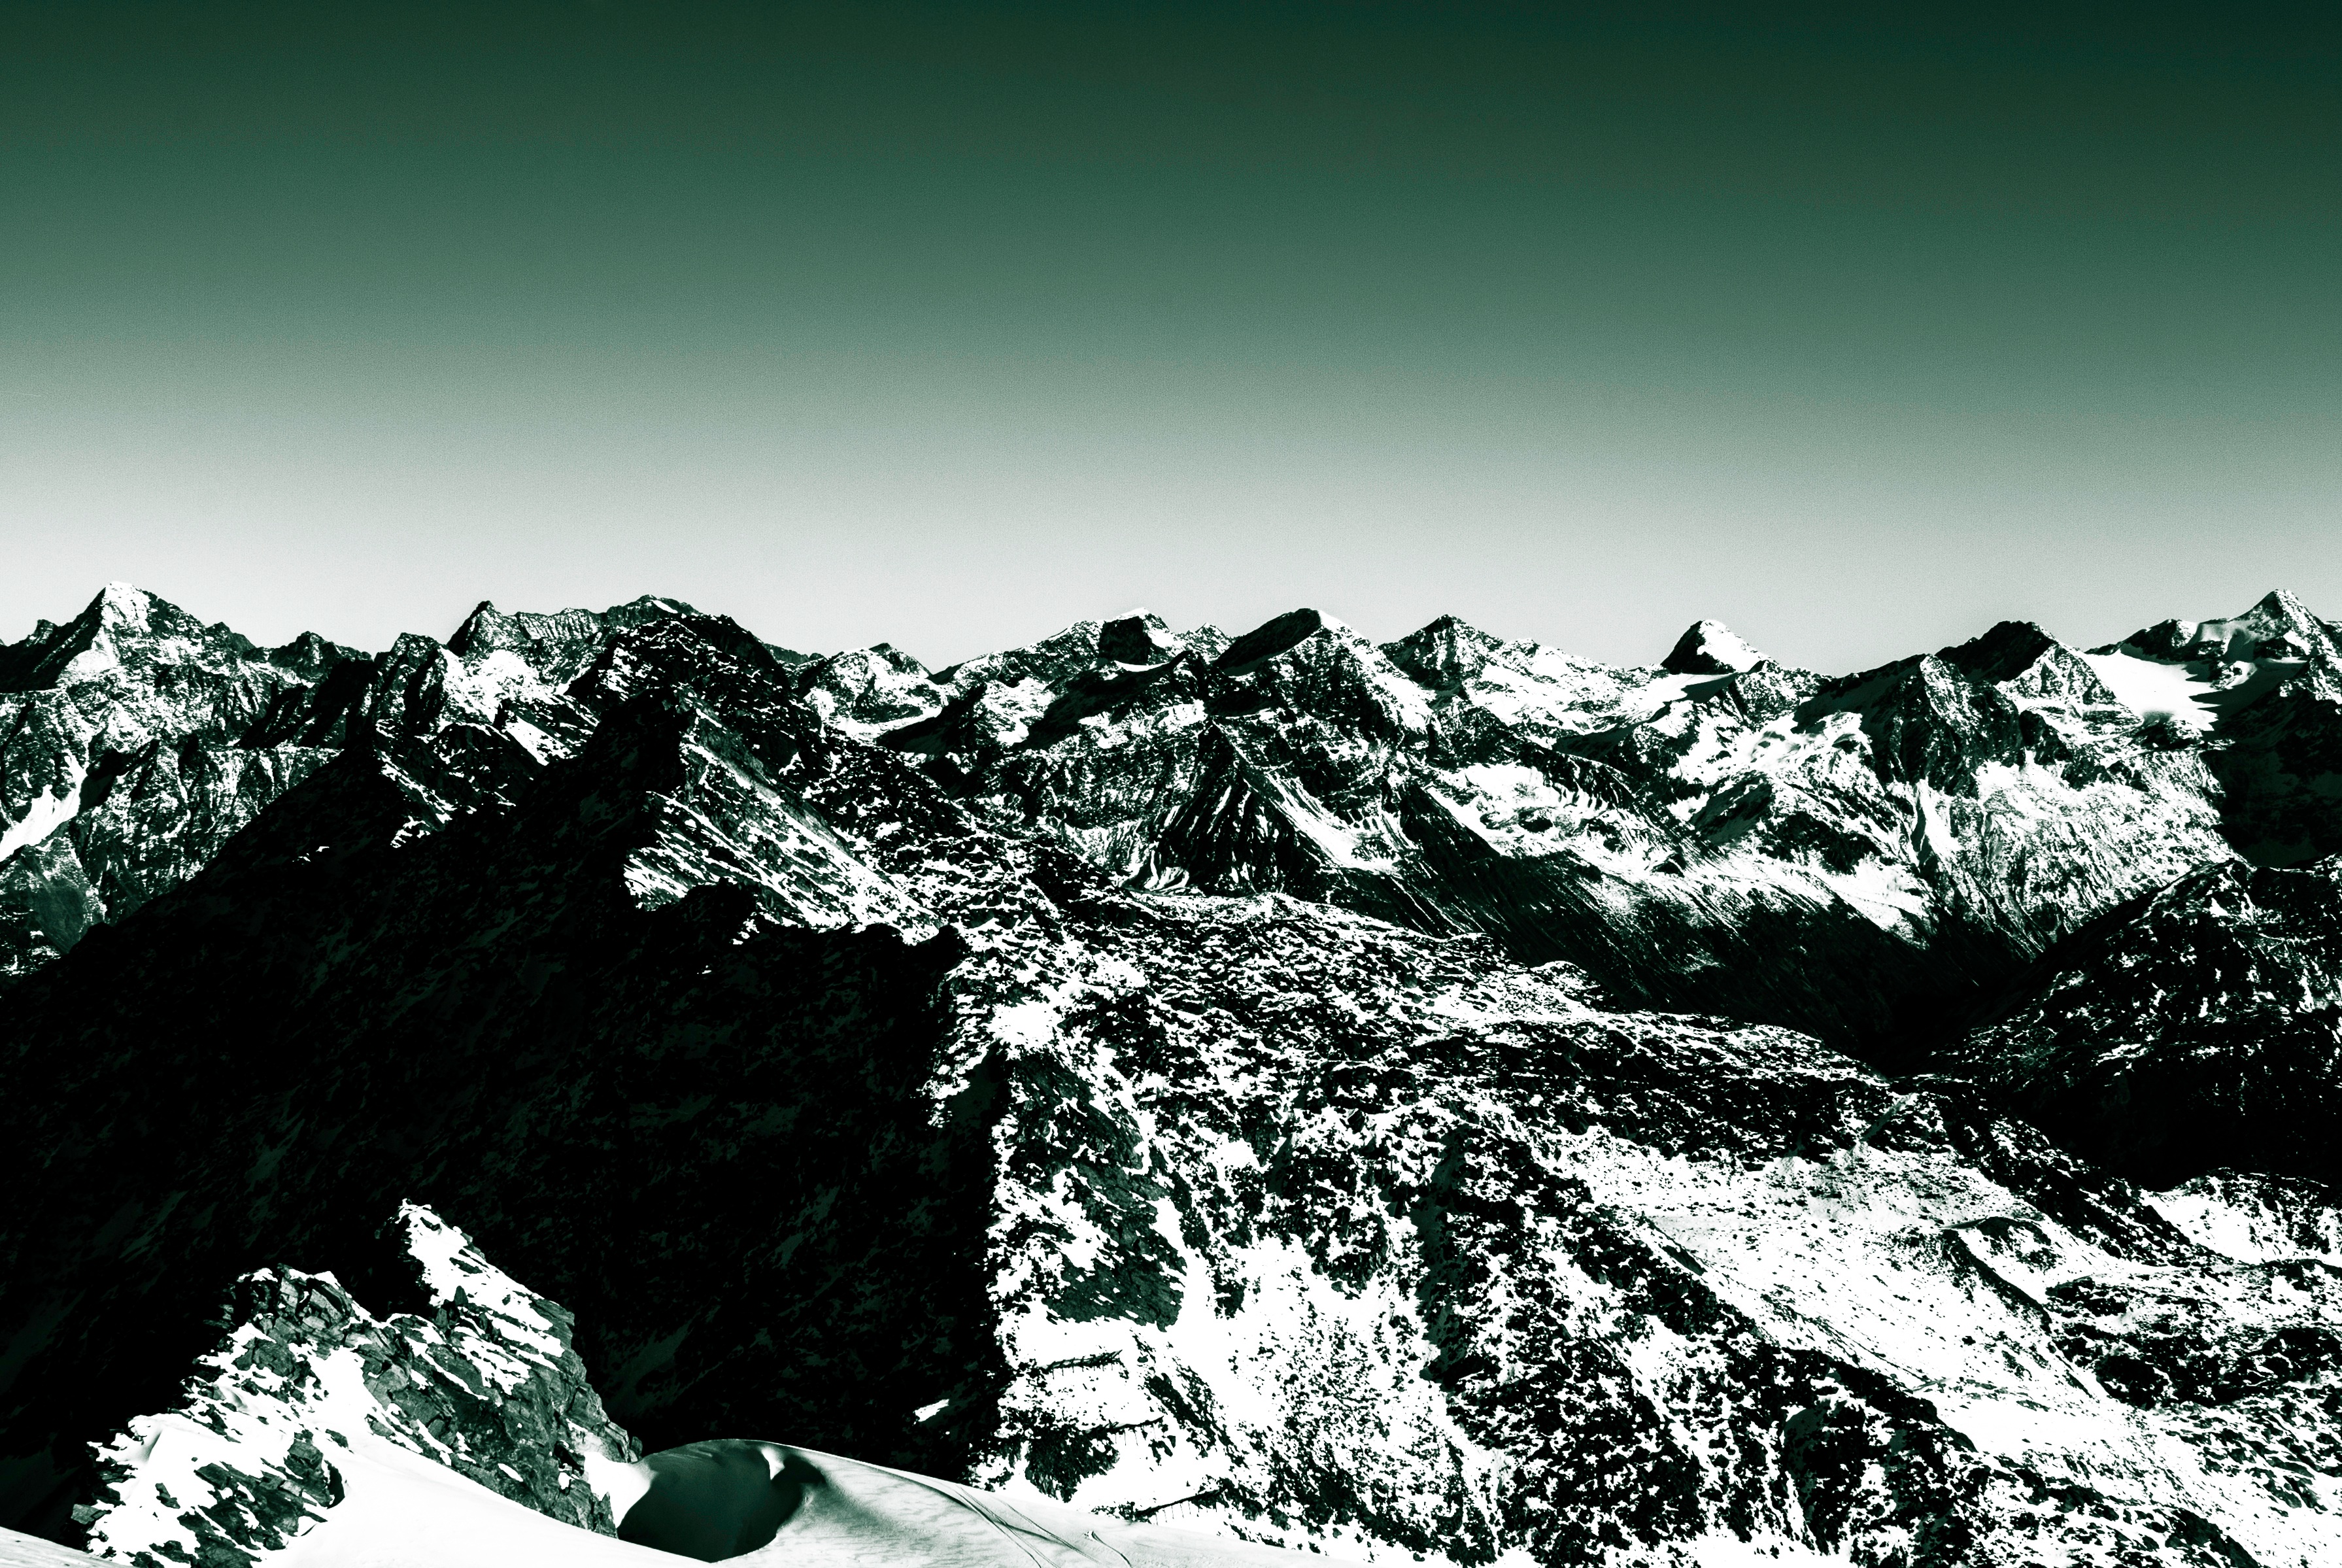
nature, mountain, snow, cloud, black and white, peak, mountain range, range, monochrome, terrain, ridge, summit, alps, landform, monochrome photography, geographical feature, mountainous landforms, geological phenomenon